Sergey Sirotkin

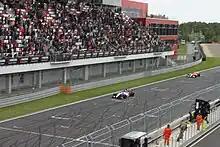
Sirotkin leads Zoël Amberg during Race 1 of the 2014 Formula Renault 3.5 Series at Moscow Raceway

Sirotkin made his Formula Renault 3.5 debut in his home event at the Moscow Raceway, partnering fellow Russian driver Nikolay Martsenko at BVM Target. He finished the first race of the meeting in twentieth place, before retiring from the second race.